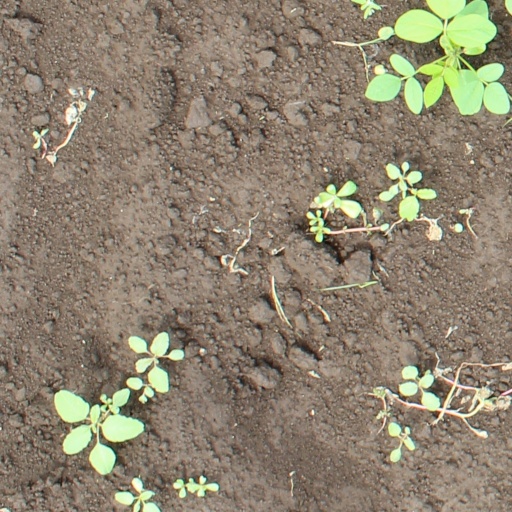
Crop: soybean